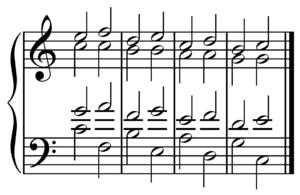
Progression d'accords en cercle en do majeur. Català: Progressió per quintes Español: Progresión por quintas
Une progression d'accords ou progression harmonique est une série d'accords musicaux qui vise à établir une tonalité fondée sur une tonique et son accord. Les accords et la théorie des accords sont connus sous le nom d'harmonie.